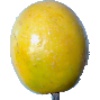
Label: Maracuja 1